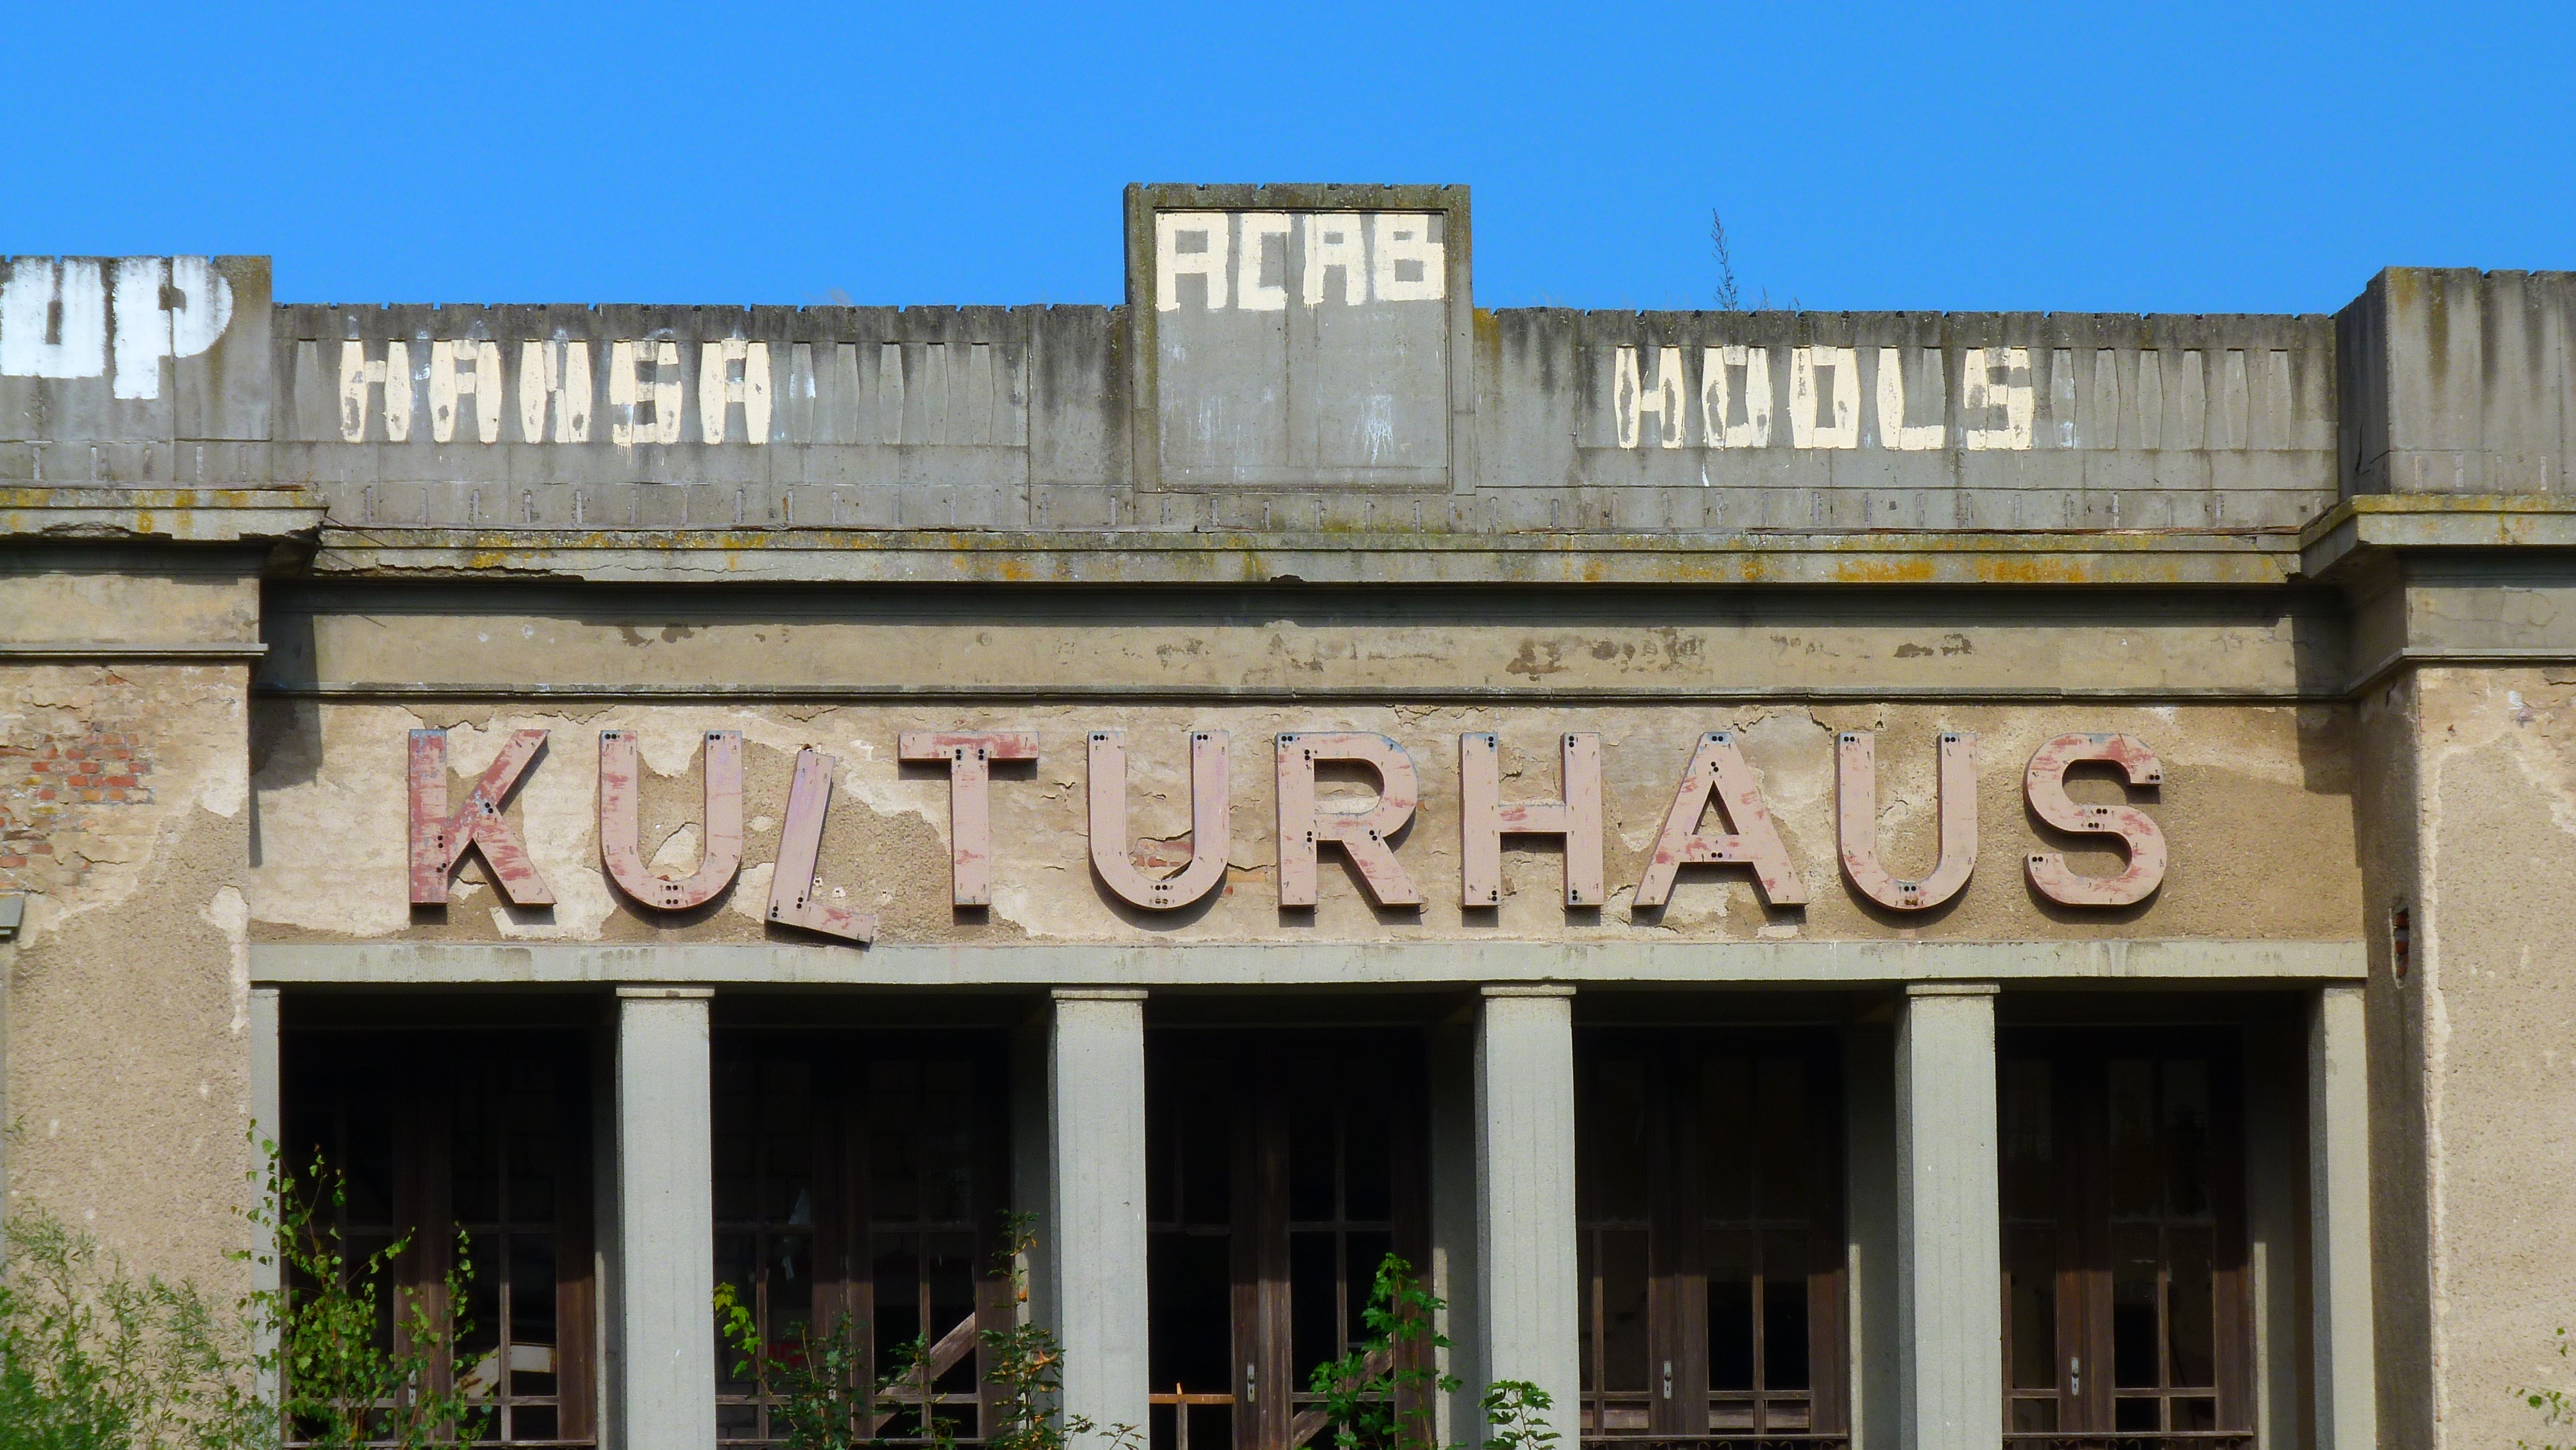
building, transport, sign, facade, ruin, dilapidated, lapsed, house of culture